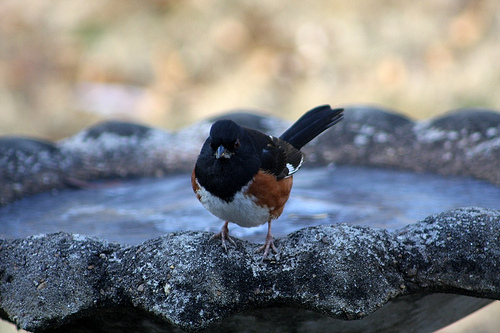
this little bird has a white belly and breast with brown sides and a black crown.
this bird is mostly black, with a white belly and brown sidesa small white, brown, and black bird with a black beak.
a small round bird with a white belly, and a black head.
this is a small, black bird with brown on the sides and white breast.
this bird has a black crown and inner and outer rectrices, brown side with white belly.
the bird has a white belly, amber sides, and a black back.
a small, neutral colored bird with a black head and breast, a white belly, and brown sides.
this bird has wings that are black and has a brown and white belly
this small plump bird has a white and brown body with a black back and short black beak.
Species: Eastern Towhee